Nonresidential water use in the U.S.

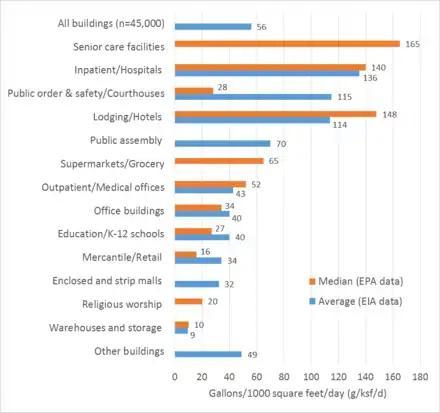
Water use intensity (WUI) metrics in gallons/1000 square feet/day: Average values from EIA data on large commercial buildings and Median values from EPA Portfolio Manager data

Water conservation planners (at water utilities) and CII customers use several metrics of water use (and their associated benchmarks) in order to assess their success in achieving water use efficiency goals. A “metric” (or “performance indicator”) is a unit of measure (based on a formula) that can be used to calculate the rate of water use during a given period of time (and at a given level of data aggregation). A “benchmark” is a particular (numerical) value of a metric that denotes a specific level of performance, such as a water-use efficiency target.